Enoch Crowder

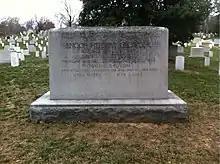
The grave of Major General Enoch Crowder at Arlington National Cemetery.

In October 1917, Crowder was promoted to major general. As Judge Advocate General, he supervised the administration of military justice in the army during the period when the number of general courts-martial rose from 6,200 in 1917 to over 20,000 in 1918. In 1918, the offices of Secretary of War Newton D. Baker issued the "work or fight" order, and Crowder became in charge of executing the order which mandated that virtually every activity in the country support the war effort. Crowder was also instrumental in ensuring that the United States applied the laws of war to German prisoners of war, and he sought to limit military jurisdiction to uniformed personnel.